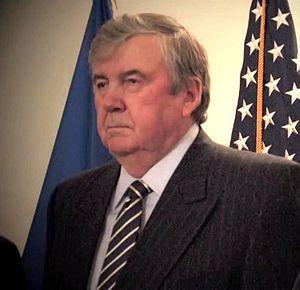
Mircea Snegur est un homme politique moldave, premier président de la république de Moldavie.
La Moldavie est une république parlementaire multipartite, où le Premier ministre est le chef du gouvernement et le président chef de l'État. Ceux-ci détiennent le pouvoir exécutif tandis que le pouvoir législatif est partagé entre le gouvernement et le parlement. Le pouvoir judiciaire est, en principe, indépendant des deux premiers.
Une élection présidentielle se tient en Moldavie les 17 novembre et 1ᵉʳ décembre 1996. Il s'agit de la dernière élection présidentielle dans le pays au suffrage universel direct jusqu'en 2016. En effet, la réforme constitutionnelle moldave de 2000 a mené à l'élection du président de la République par le Parlement. La décision de la Cour constitutionnelle du 4 mars 2016 déclare cette réforme inconstitutionnelle.